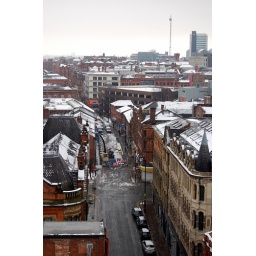
View looking over Manchesters northern quarter rooftops towards Picadilly, taken from the roof of shudehill bus station